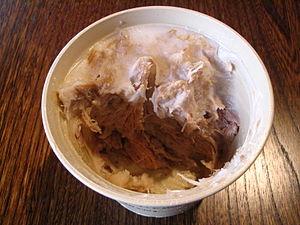
Les rillettes sont une préparation culinaire de viande de porc ou de volaille ou de poisson, voire de crustacé, cuite longuement à feu doux dans la graisse. Ensuite, les filaments de chair se détachent facilement et forment des « rillettes ». En refroidissant, la graisse remonte.
La cuisine occitane est une cuisine diversifiée qui a des traits caractéristiques de la cuisine méditerranéenne, mais se différencie des cuisines catalane et italienne. En raison de la taille de l'Occitanie et la grande variété de ses terroirs, allant des Pyrénées aux Alpes, de la côte méditerranéenne au Massif central qu'elle englobe majoritairement, c'est une cuisine très variée mais, au-delà de la traditionnelle partition entre l'usage de la graisse de canard au sud ouest et de l'huile d'olive au sud-est, il existe un certain nombre de traits communs à l'ensemble de ce territoire et l'opposant parfois nettement au reste de la France.